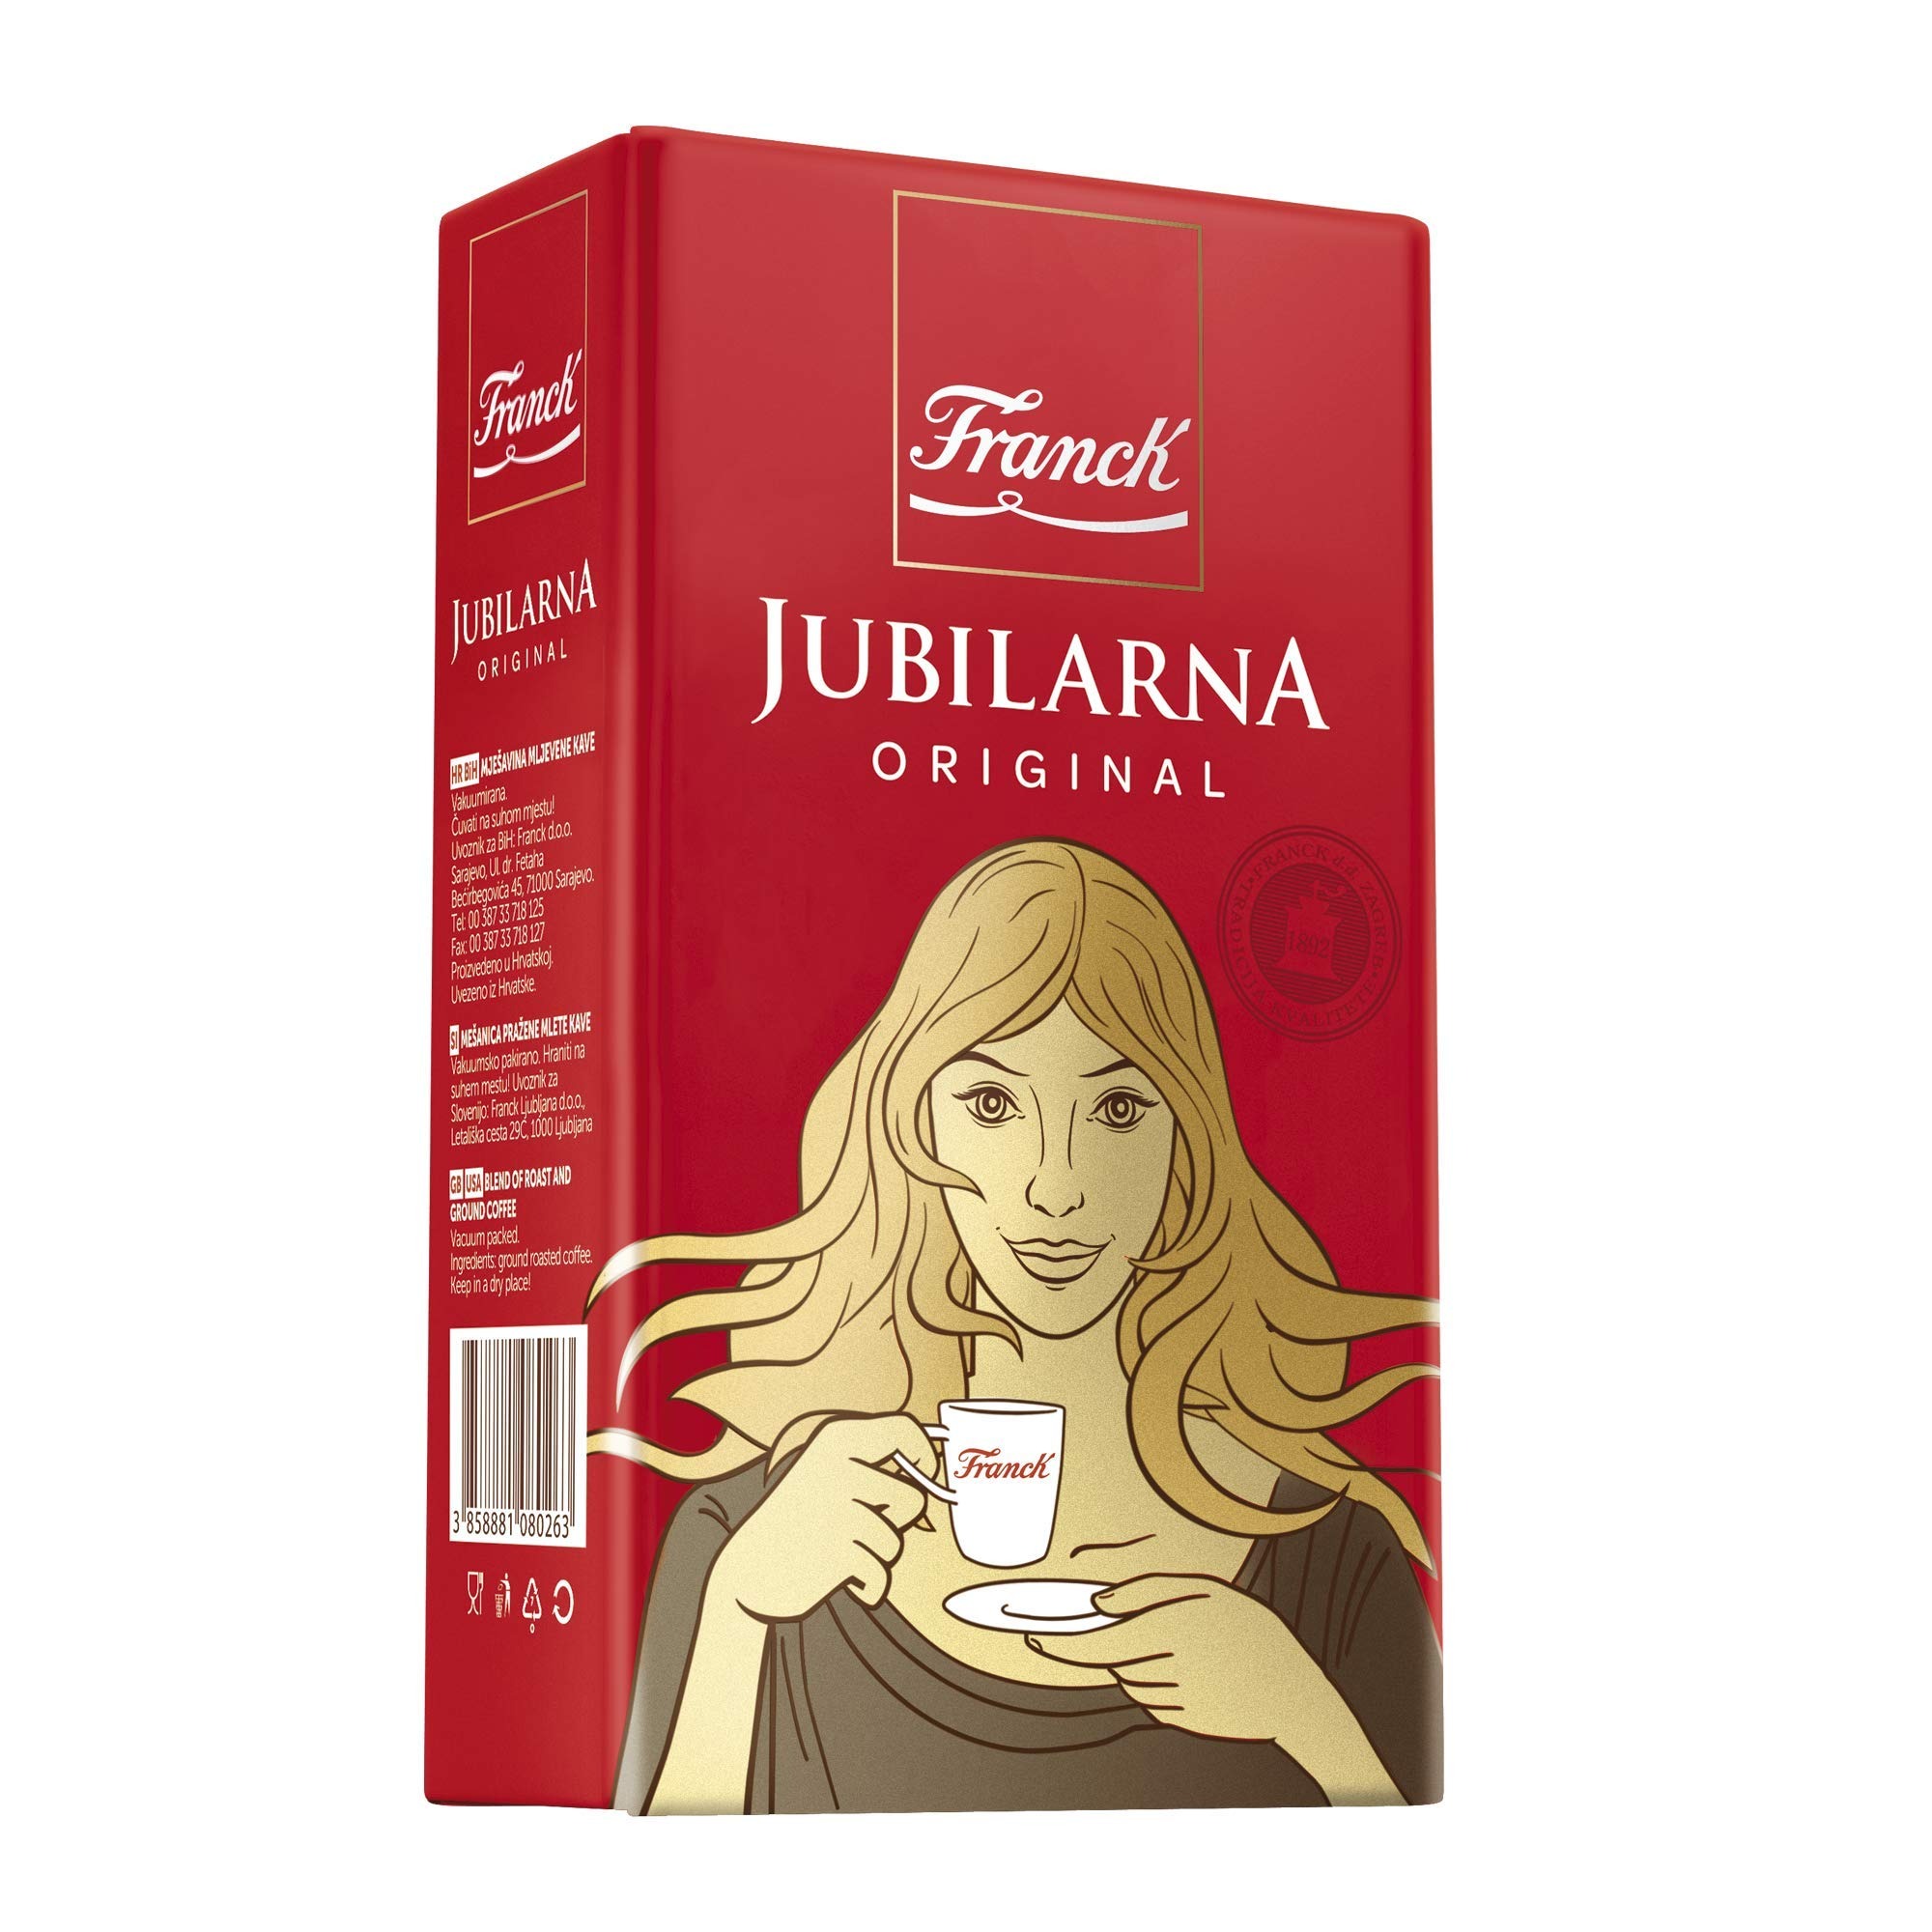
Item Name: Fine Ground Coffee (franck) 250g
Product Description: Croatia Directions to make coffee: 1.For each cup desired, measure one demi-tasse cup of cold water into a briki or narrow-necked coffee pot. 2.Add one teaspoon&nbsp;of coffee and sugar to taste. Stir well. 3.Bring to a boil over medium heat. 4.Remove from heat as coffee begins to rise and pour into demi-tasse cups, dividing the foam equally between each cup. NOTE: Coffee should not be stirred once it has been poured.
Value: 8.75
Unit: Ounce

Price: 3.24